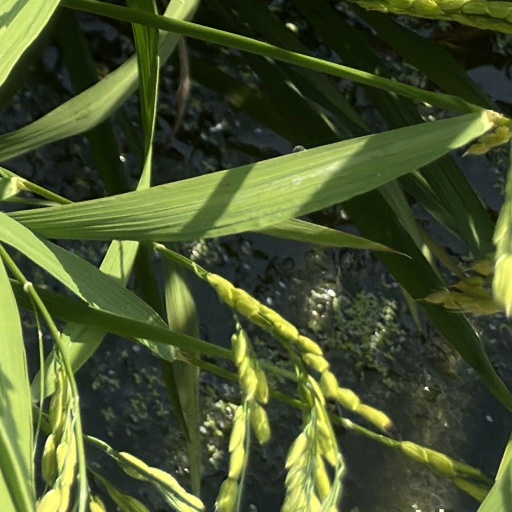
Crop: rice